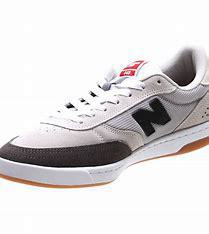
Brand: New
Model: Balance New Balance Numeric 440